Sky position (RA, Dec in degrees): 331.067, -0.7745
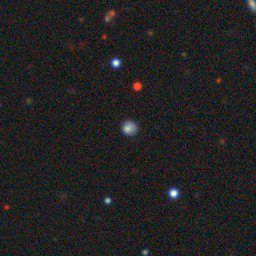
Galaxy morphology: Round Smooth Galaxies